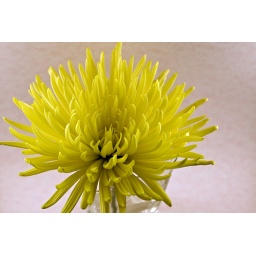
Fooling around with a home made light box